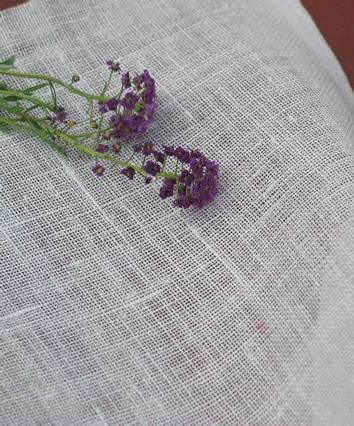
Texture: gauzy